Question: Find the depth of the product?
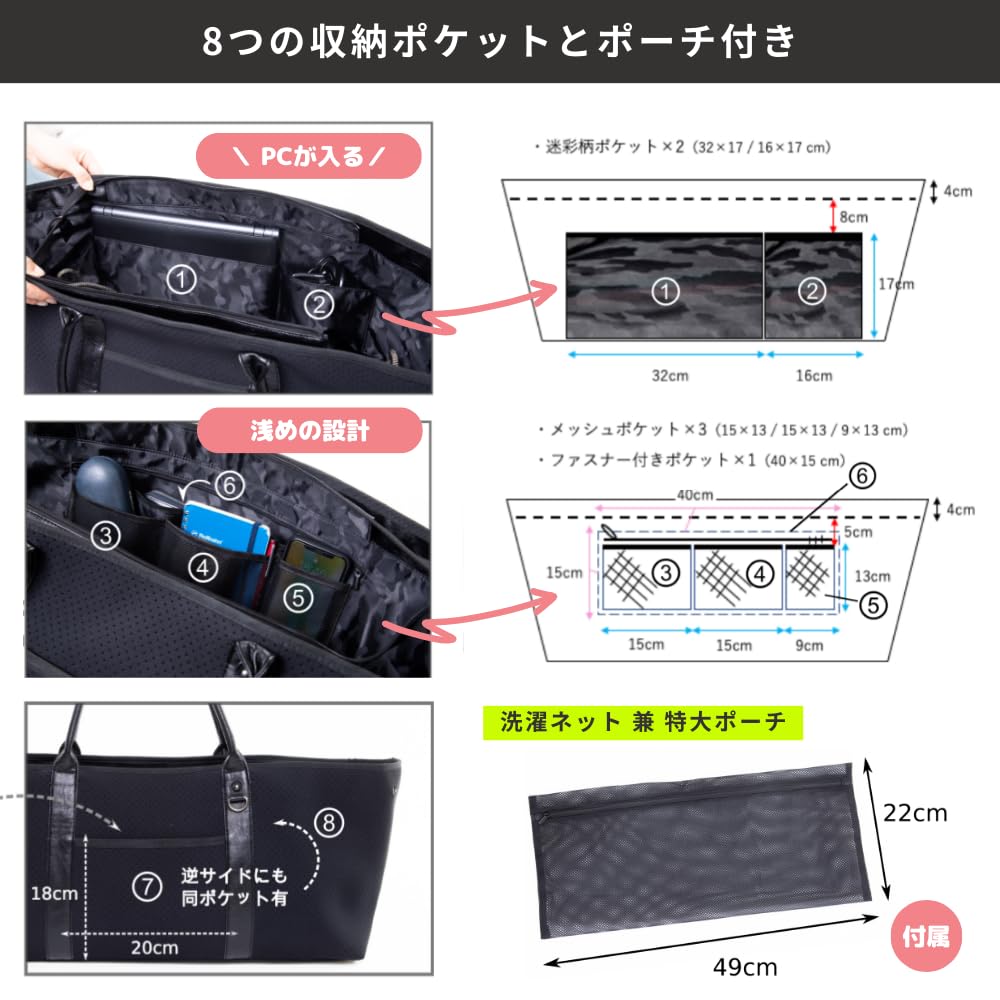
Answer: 49.0 centimetre